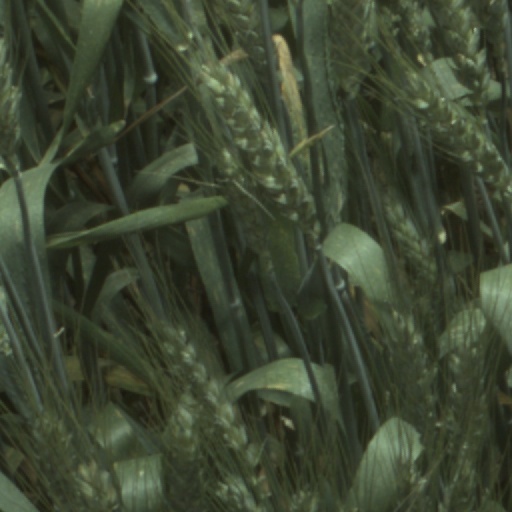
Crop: wheat